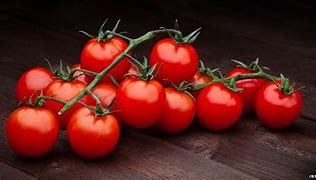
Label: tomato